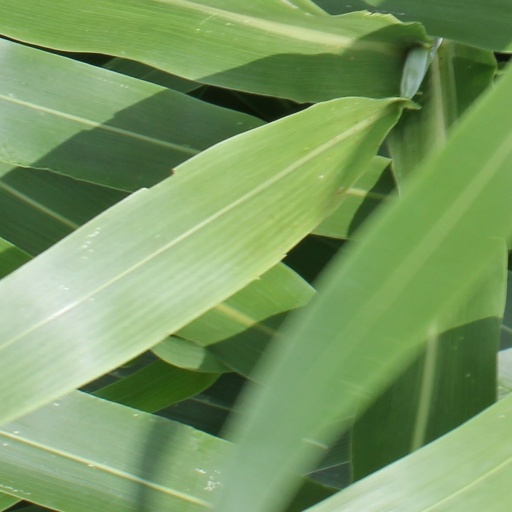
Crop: sorghum